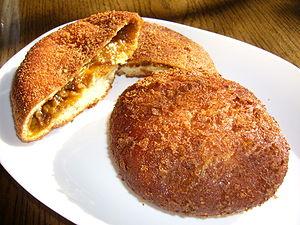
Le pain au curry est un pain japonais populaire. Il est composé de curry japonais enveloppé dans de la pâte qui est ensuite panée dans du panko puis frite. De temps en temps, le pain est cuit comme un pain normal au lieu d'être frit, mais la friture est la méthode la plus répandue.